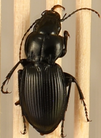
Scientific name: Cyclotrachelus torvus
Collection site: Northern Great Plains Research Laboratory NEON (NOGP), plot NOGP_007